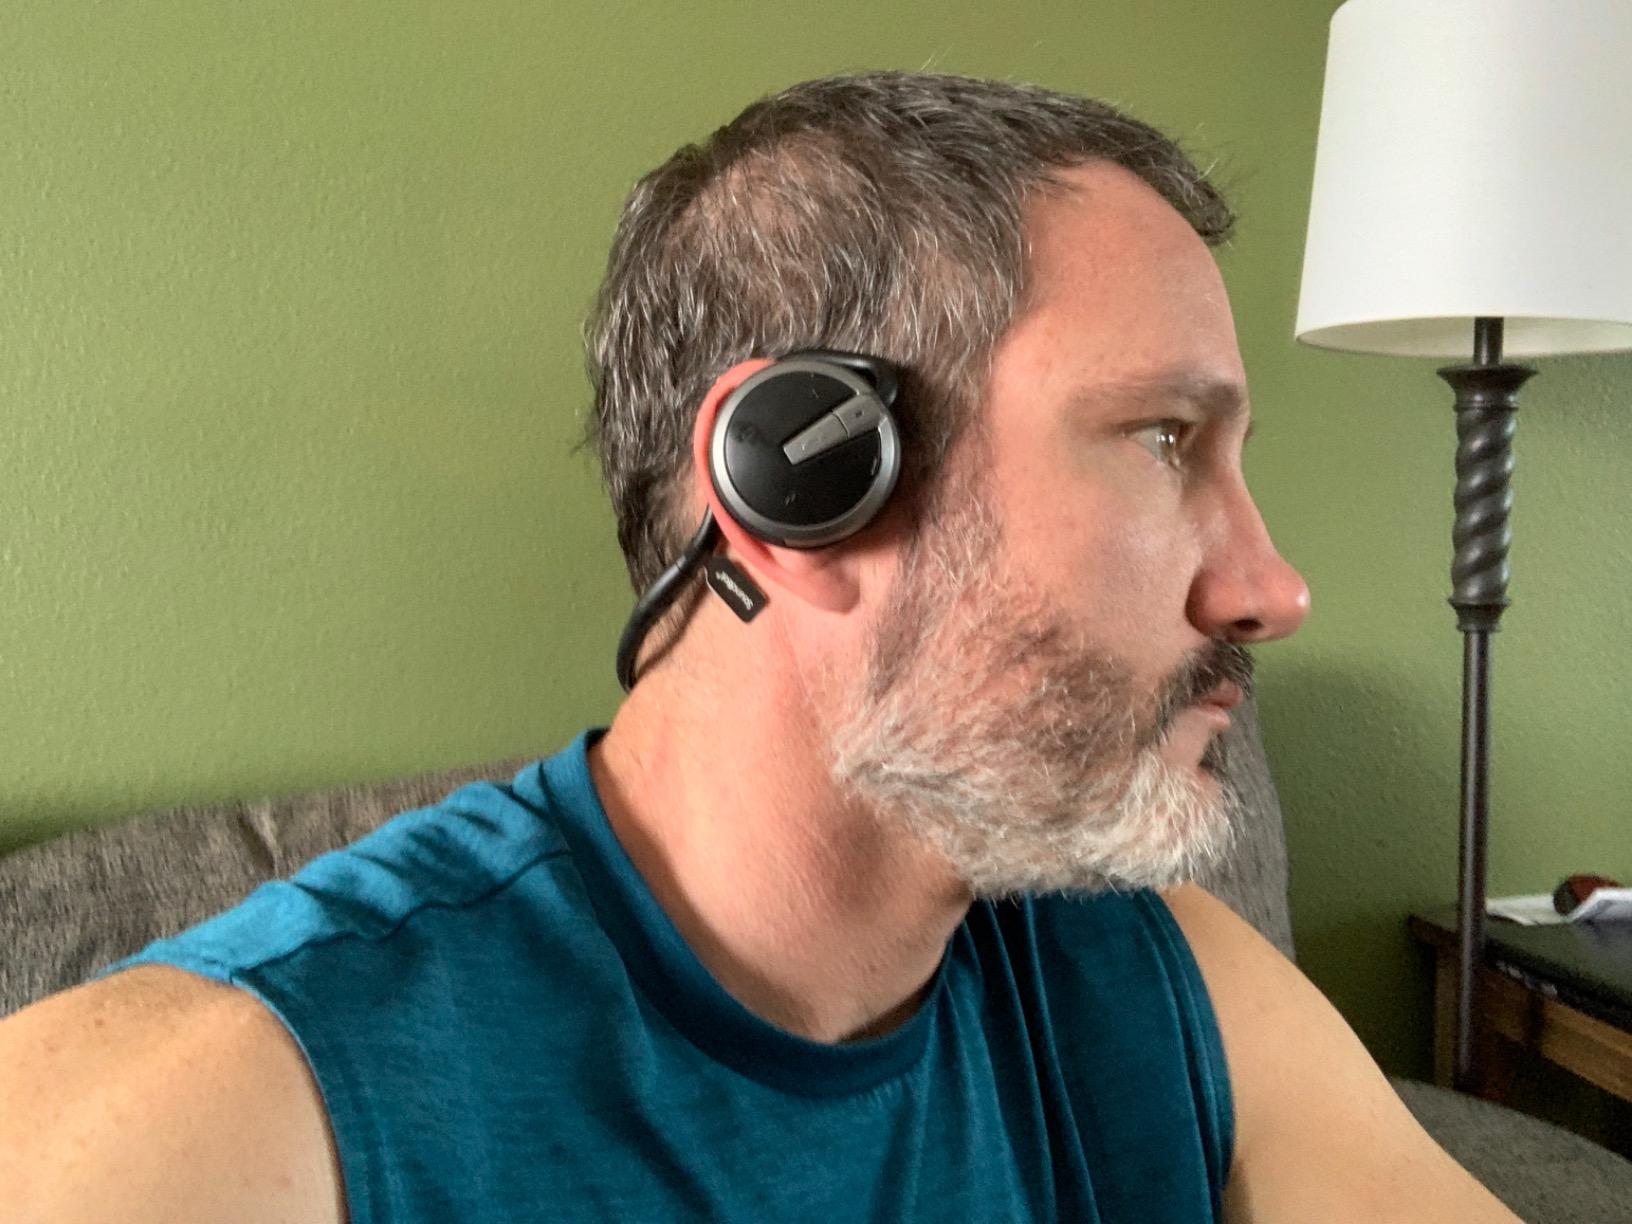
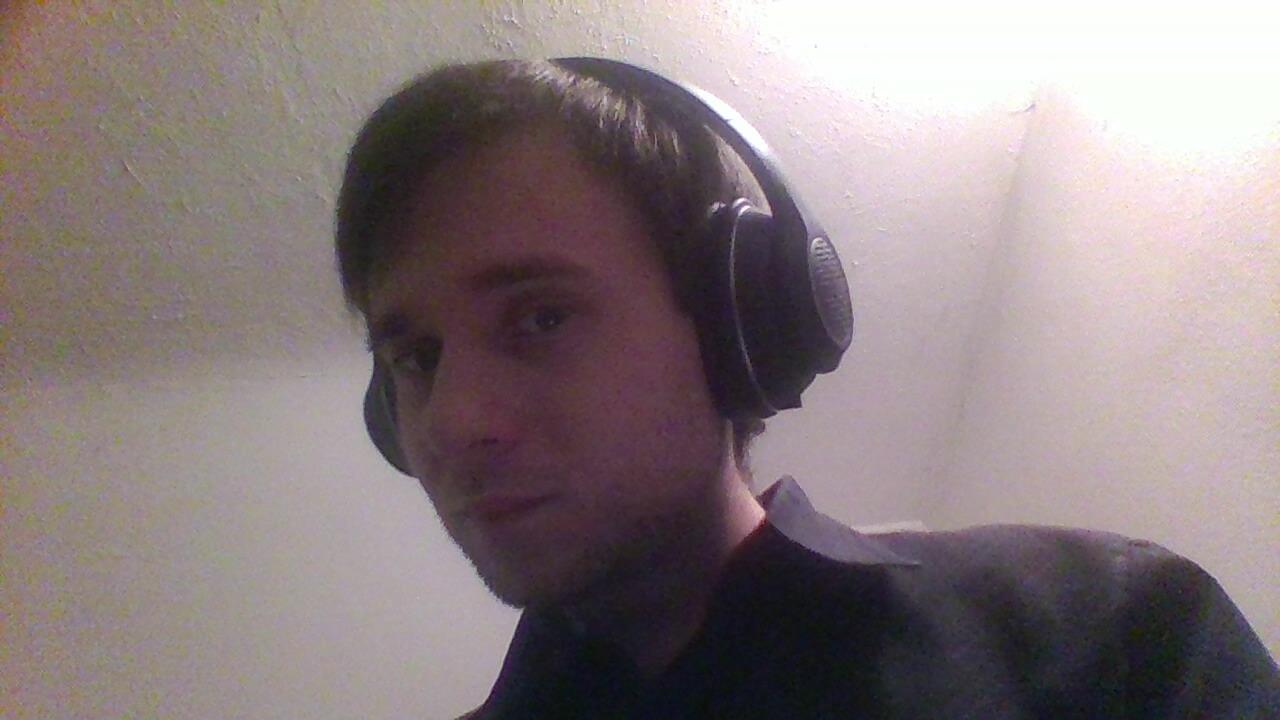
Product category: headphones
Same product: no